Audun Erlien

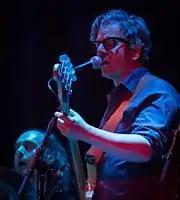
Erlien in 2017

Audun Erlien (born 22 February 1967 in Oslo, Norway) is a Norwegian jazz musician (bass guitar, guitar and electronica), known from several albums in various genres.